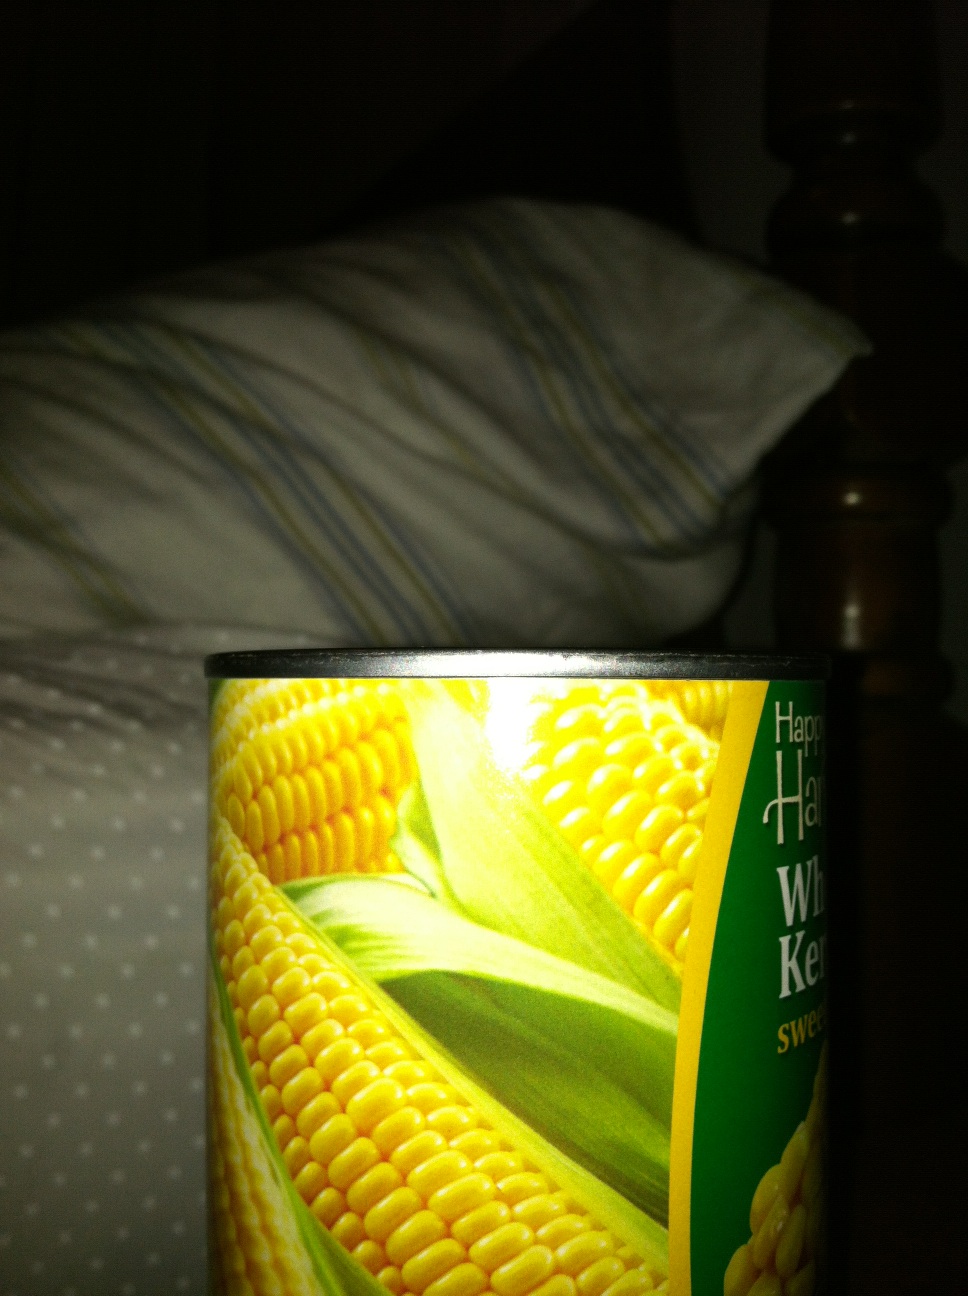Question: What is in this can?
Answer: corn